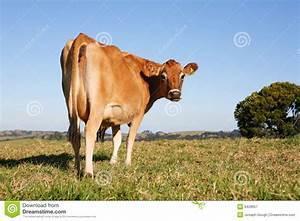
cow